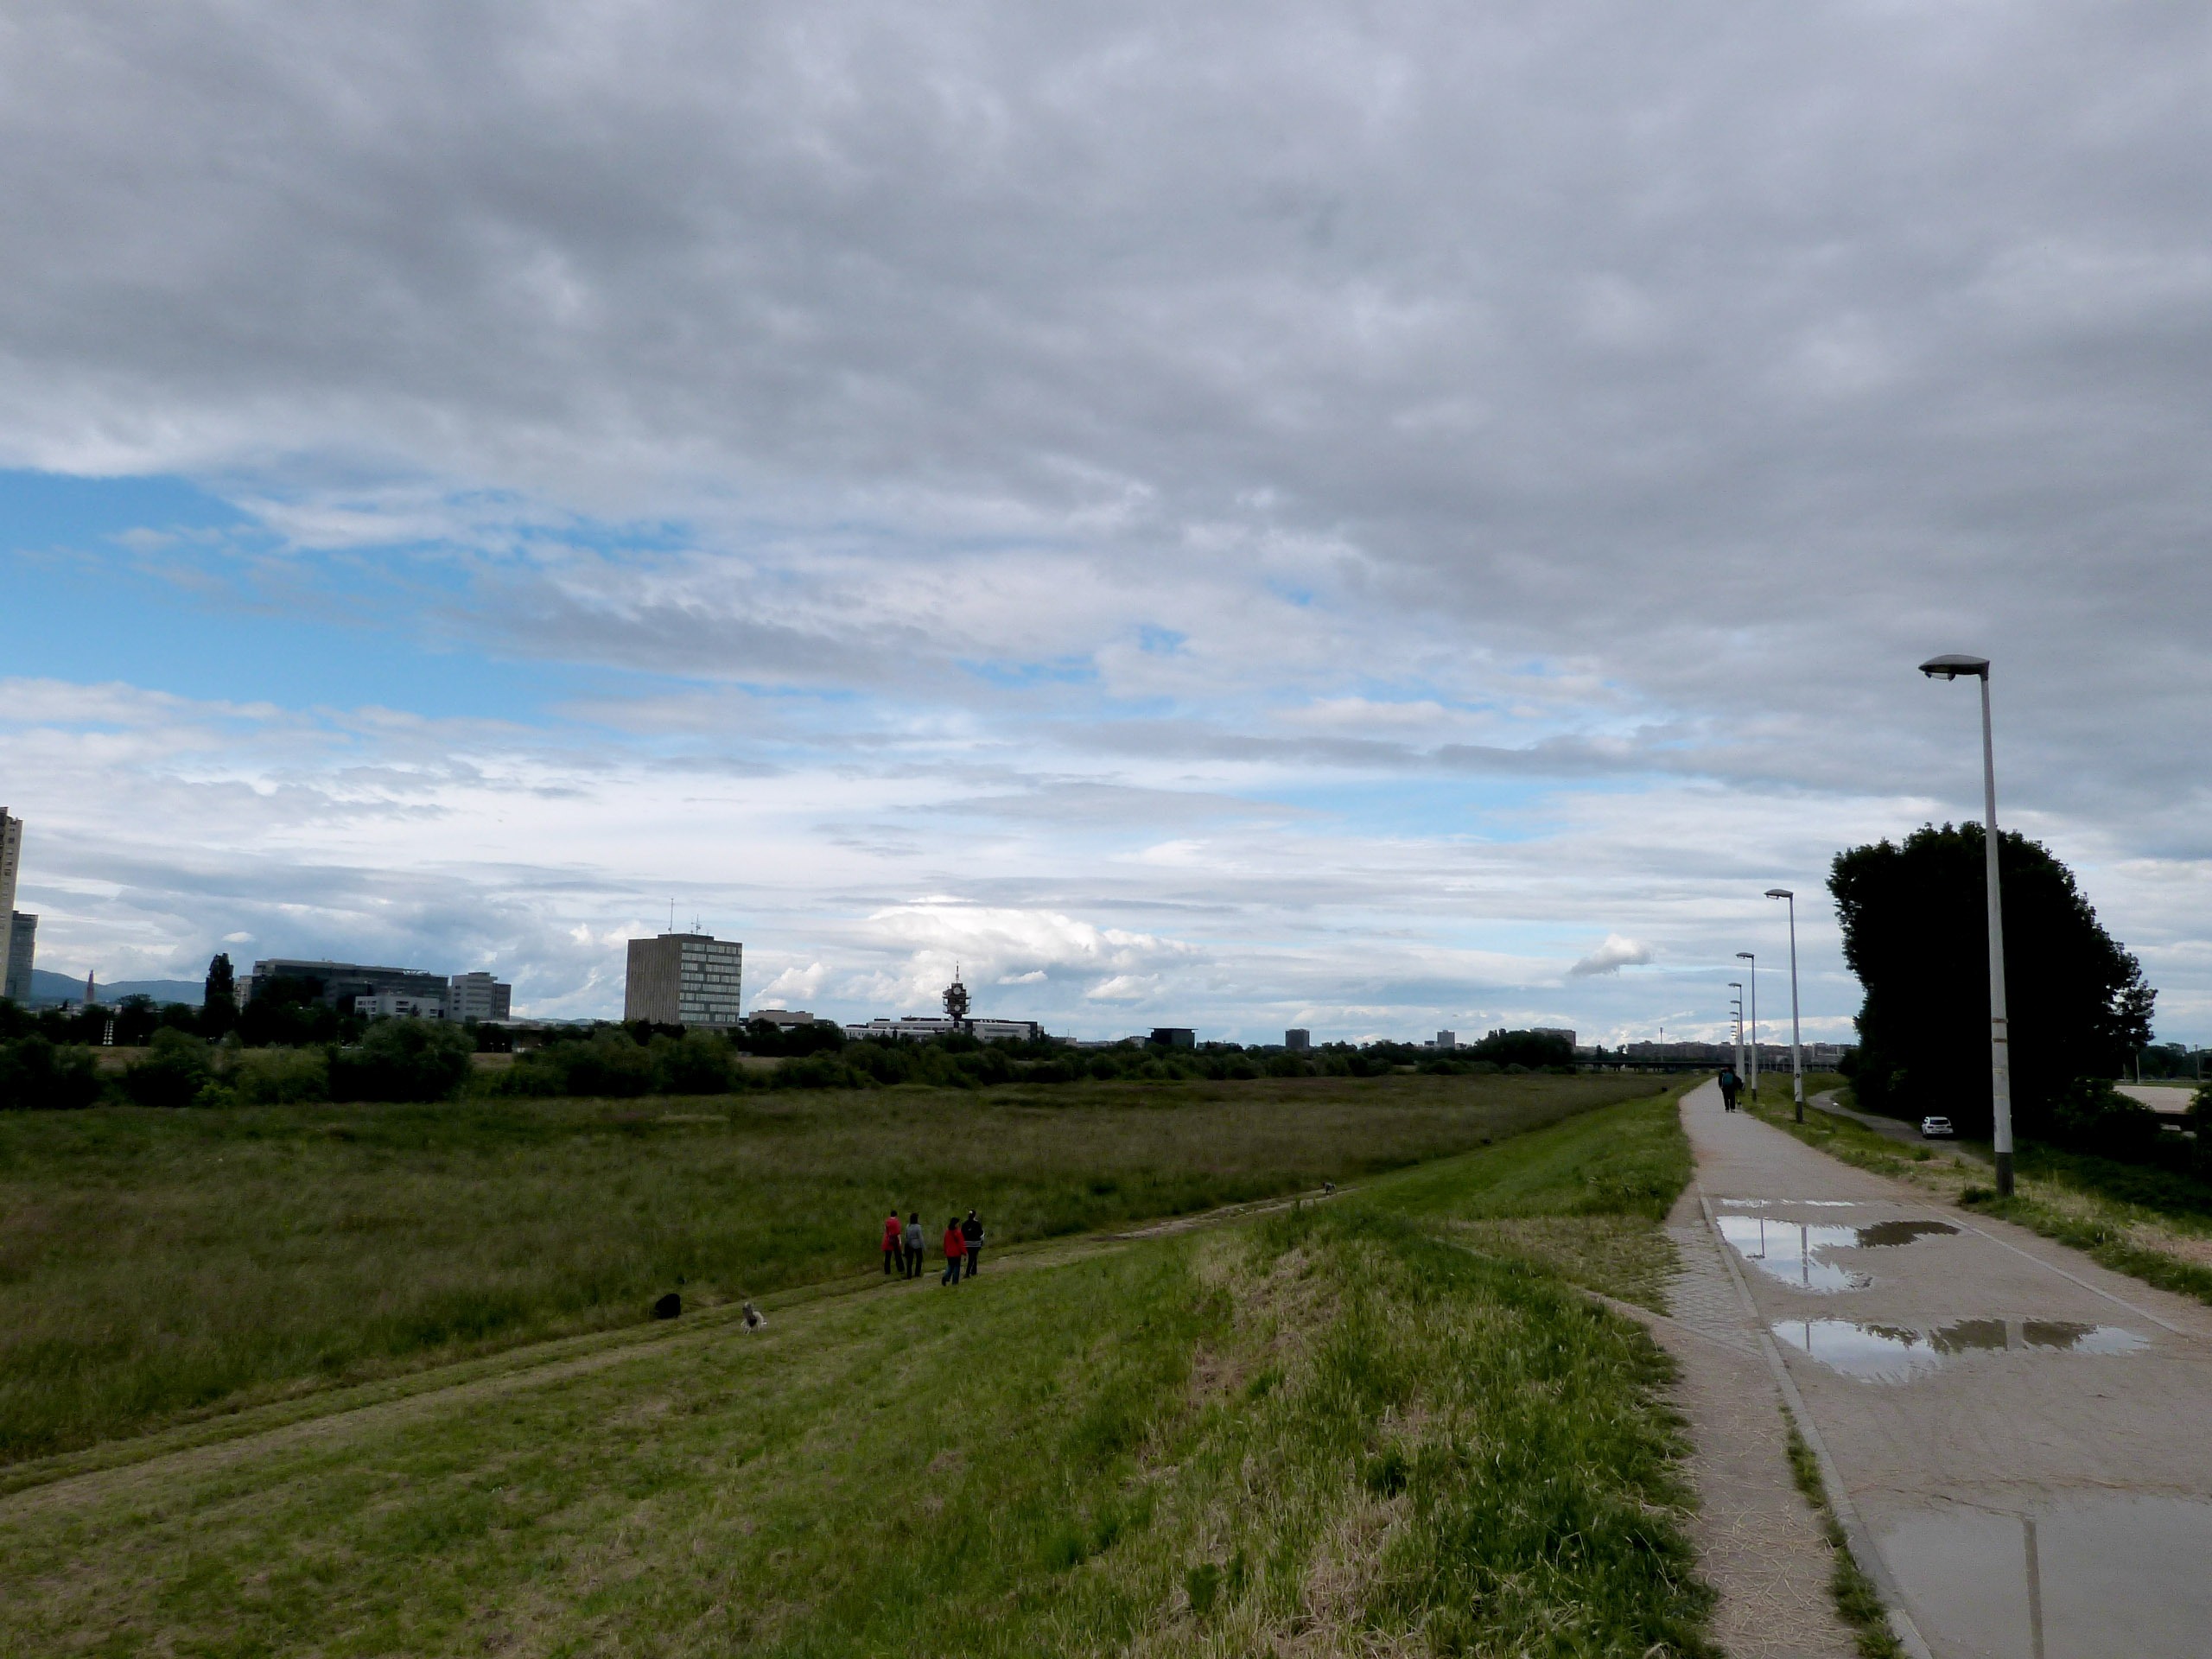
landscape, coast, path, pathway, grass, outdoor, horizon, walking, cloud, sky, track, road, hiking, trail, field, farm, hill, highway, wind, city, urban, walkway, recreation, walk, environment, hike, park, exercise, lifestyle, leisure, healthy, fitness, waterway, plain, outdoors, infrastructure, footpath, rural area